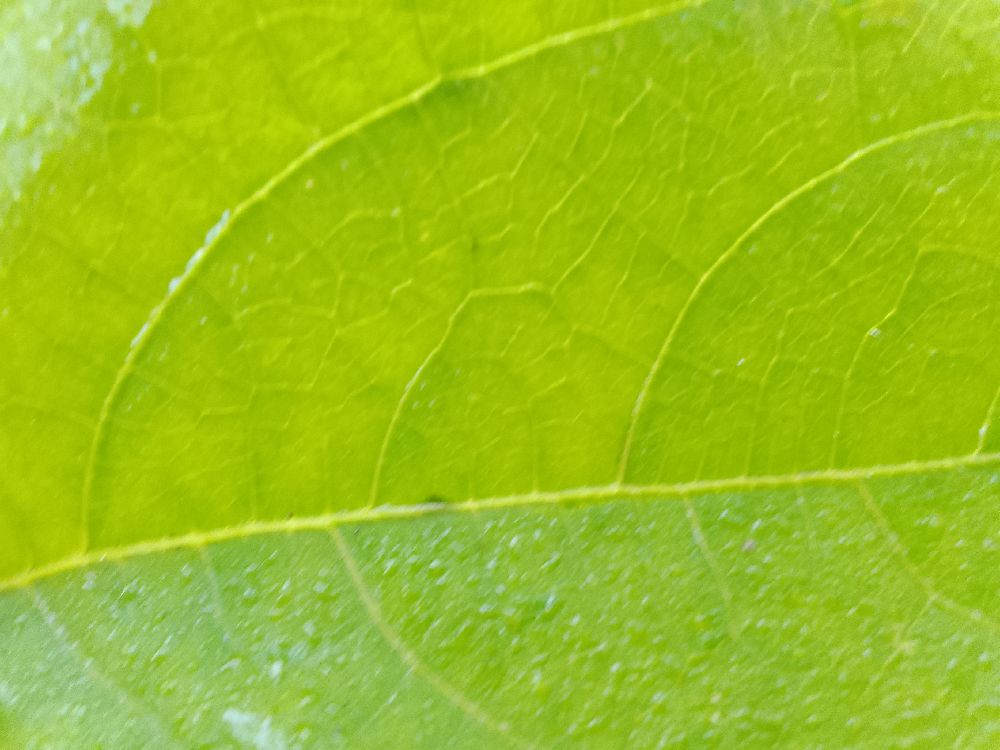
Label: healthy